Extreme Rules (2021)

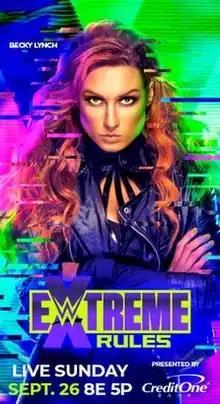
Promotional poster featuring Becky Lynch

The 2021 Extreme Rules was a professional wrestling pay-per-view (PPV) and livestreaming event produced by WWE. It was the 13th annual Extreme Rules and took place on September 26, 2021, at the Nationwide Arena in Columbus, Ohio, held for wrestlers from the promotion's Raw and SmackDown brand divisions. This was the first Extreme Rules to livestream on Peacock and also the first and only Extreme Rules event to be held in September, replacing Clash of Champions that was previously held during that month; Extreme Rules was moved to October the following year.